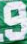
Number: 9